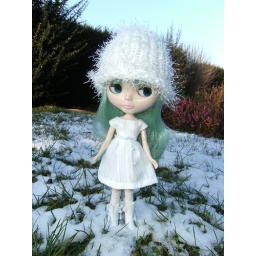
Akadoud sent me these beautiful clothes and boots for my dollies. The dress was made by Funky_puppet, and the hat by Akadoud